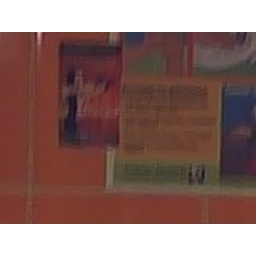
wall above urinal, public bathroom #2: